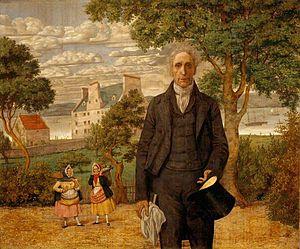
Richard Dadd est un peintre anglais préraphaélite né le 1ᵉʳ août 1817 à Chatham et mort le 7 janvier 1886 à l'Hôpital Broadmoor de Crowthorne.